Kavala

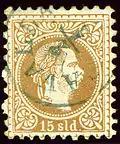
Austrian Levant stamp with blue Cavalla cancellation

European route E90 runs through the city and connects Kavala with the other cities. The Egnatia Odos (A2 motorway) lies north of the city. One can enter the city from one of two junctions: Kavala West and Kavala East. Kavala has regular connection with Interregional Bus Lines (KTEL) from and to Thessaloniki and Athens.